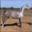
Label: horse